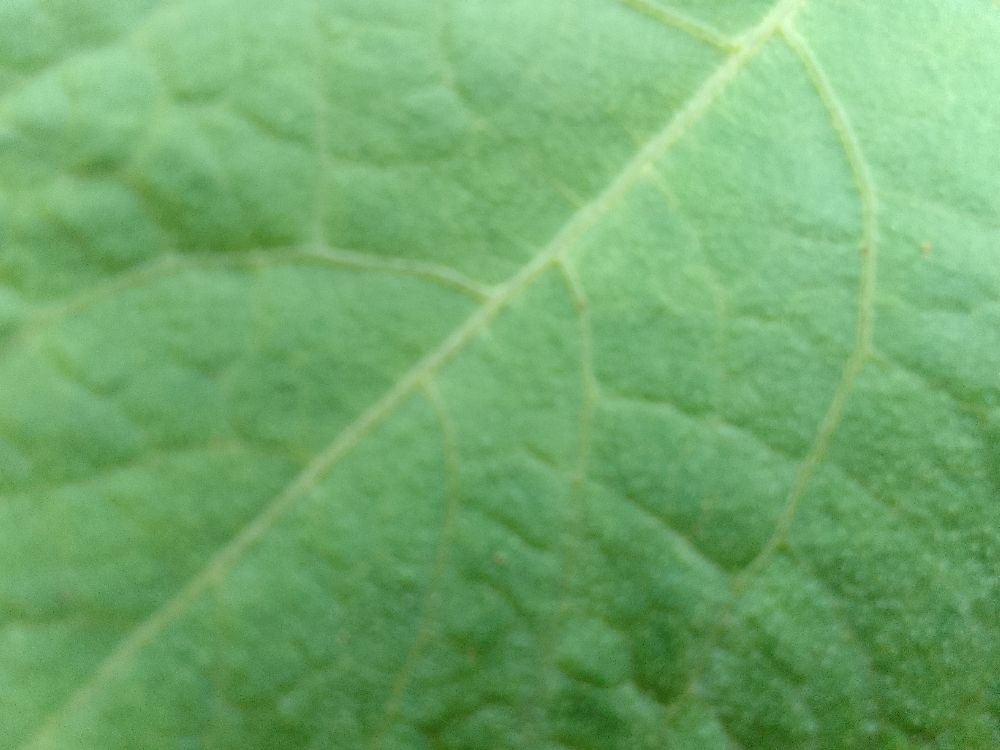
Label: healthy